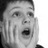
Emotion: surprise